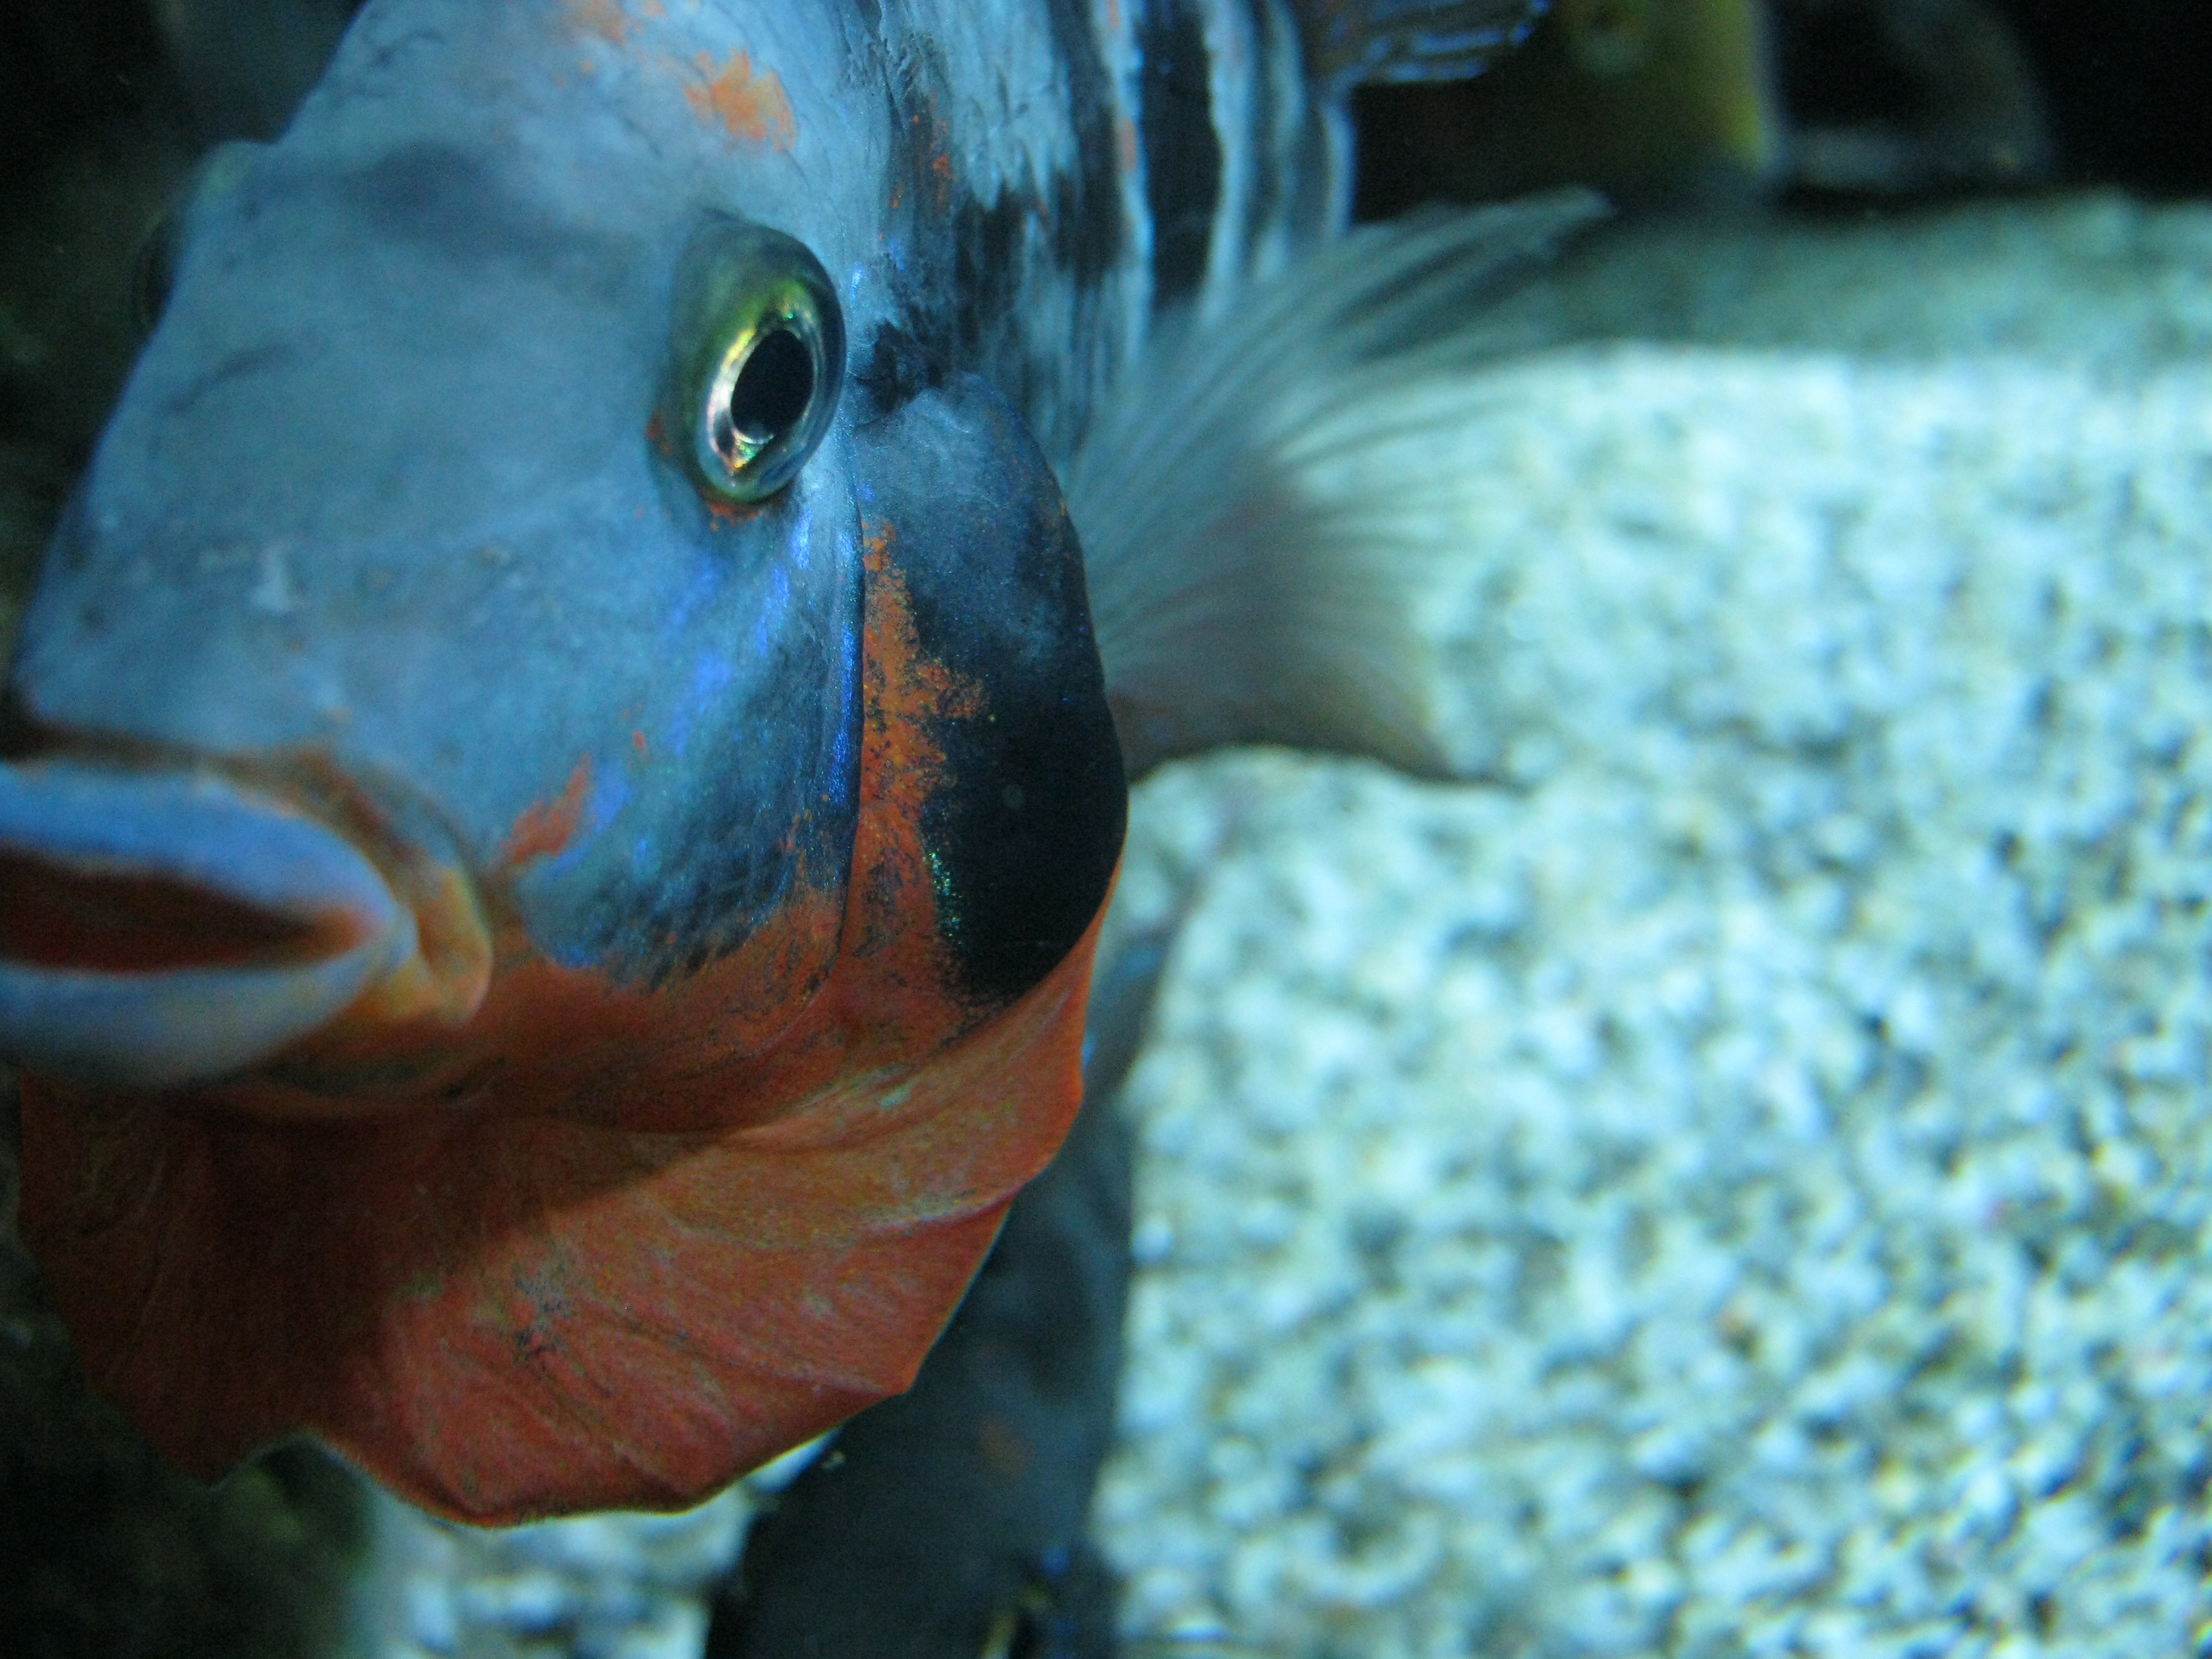
water, animal, underwater, green, blue, fish, close up, aquarium, macro photography, marine biology, pomacentridae